Top Five

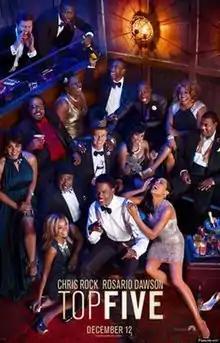
Theatrical release poster

Top Five is a 2014 American romantic comedy-drama film written and directed by Chris Rock. Produced by Scott Rudin and Eli Bush, the film stars Rock, Rosario Dawson, and Gabrielle Union, and follows New York City comedian and film star Andre Allen (Rock), who has to confront his past and comedic career while doing an interview with journalist Chelsea Brown (Dawson).